Nassau Agreement

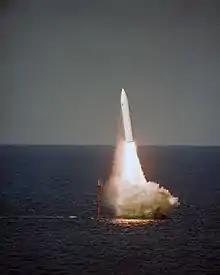
A Polaris missile lifts off after being fired from the submerged British nuclear-powered ballistic missile submarine in 1986

The Kennedy Administration adopted a policy of opposition to independent British nuclear forces in April 1961. In a speech at Ann Arbor, Michigan, on 16 June 1962, McNamara stated "limited nuclear capabilities, operating independently, are dangerous, expensive, prone to obsolescence and lacking in credibility as a deterrent," and that "relatively weak national nuclear forces with enemy cities as their targets are not likely to perform even the function of deterrence." The former United States Secretary of State, Dean Acheson, was even more blunt; in a speech at West Point he stated: "Britain's attempt to play a separate power role – that is, a role apart from Europe, a role based on a 'special relationship' with the United States, a role based on being the head of a Commonwealth which has no political structure or unity or strength and enjoys a fragile and precarious economic relationship – this role is about played out."